Ash Hand

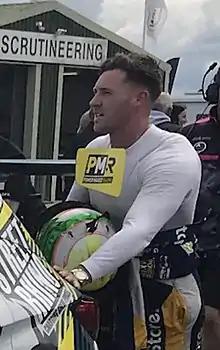
Hand at Thruxton Circuit in 2022.

Ashley Joseph Hand (born 24 April 1994) is a British racing driver who competed in the 2022 British Touring Car Championship with CarStore Power Maxed Racing. He was the GT4 champion of the 2019 British GT Championship, driving with Tom Canning.